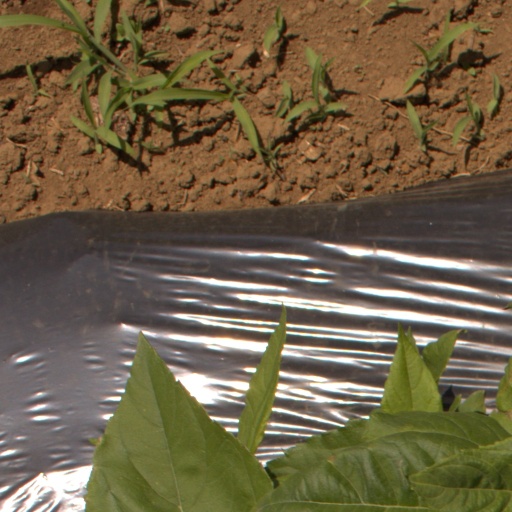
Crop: Jerusalem artichoke